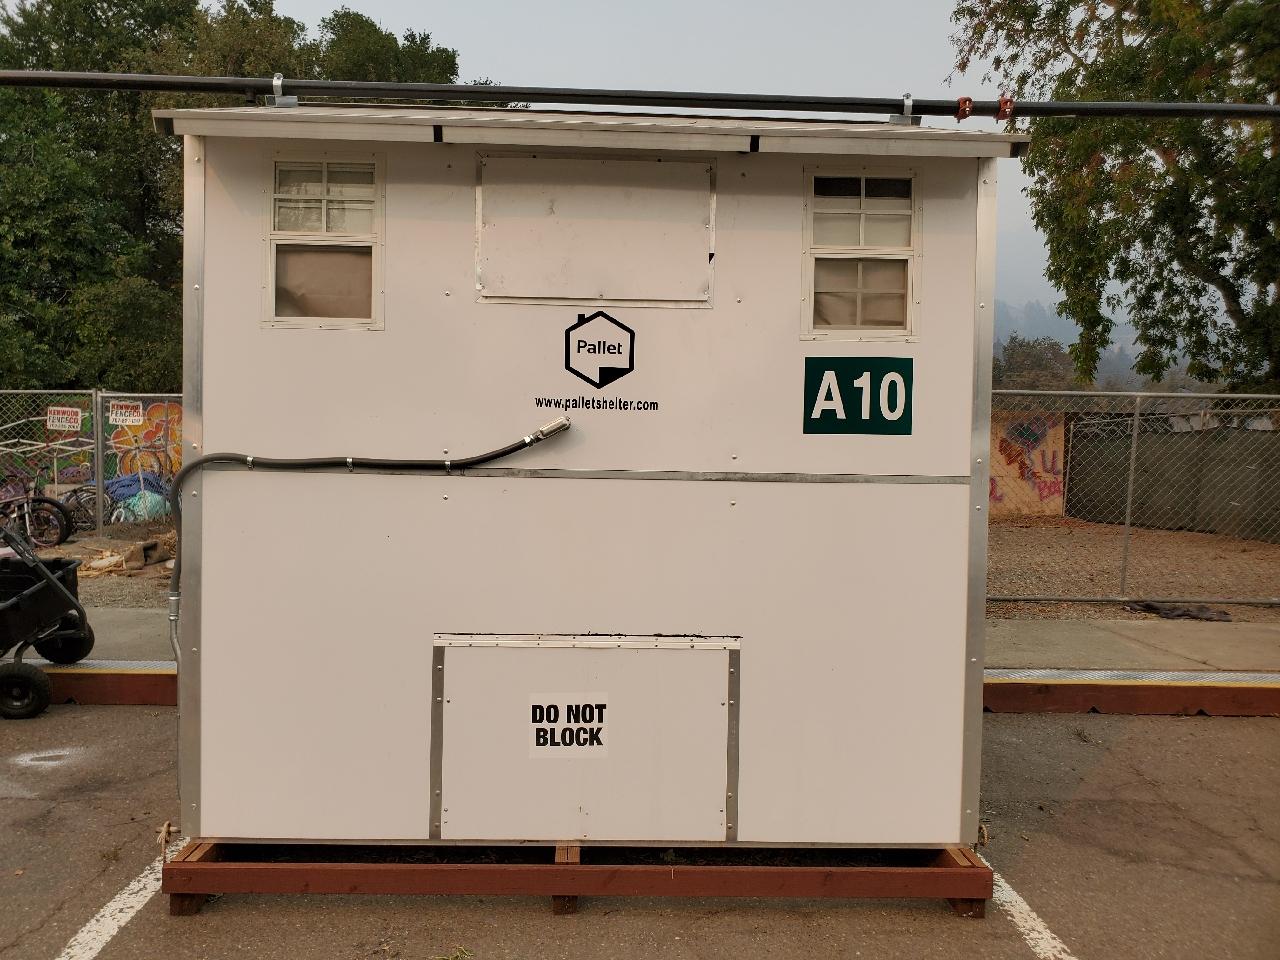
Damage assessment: no_damage